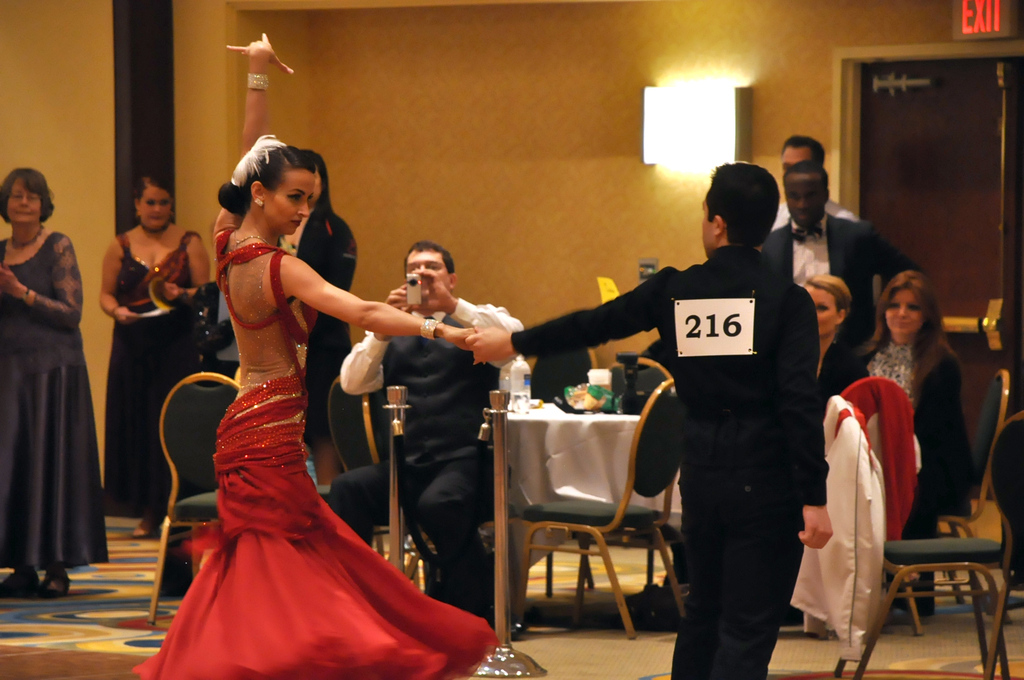
Label: others